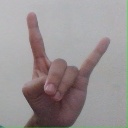
अक्षर: श